Tomb of the Julii

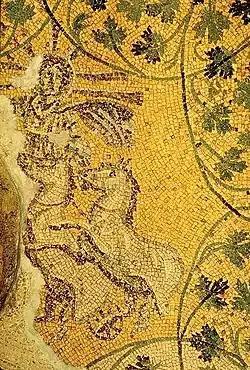
Detail of the mosaic

The popularly named "Tomb of the Julii" (Mausoleum "M") survives in the Vatican Necropolis beneath St. Peter's Basilica. The serendipitous discovery near the crypt has a vaulted ceiling bearing a mosaic depicting a solar deity with an aureole riding in his chariot, within a framing of rinceaux of vine leaves.